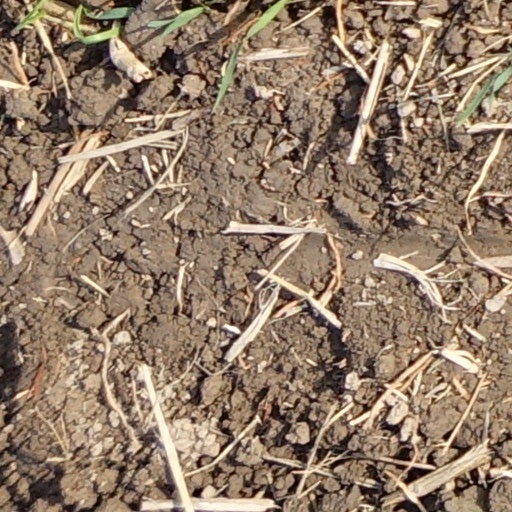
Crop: wheat